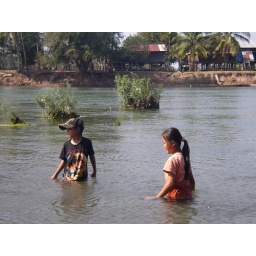
Girls tending water buffalo in the Mekong river in Southern Laos.